Heavenly King

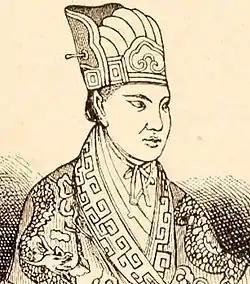
Hong Xiuquan, 1st Heavenly King of the Taiping Heavenly Kingdom

The most recent historical, as well as most well known use of the title Heavenly King is from the rule of Hong Xiuquan during the Taiping Heavenly Kingdom. Unlike previous leaders such as those during the Sixteen Kingdoms period, the rationale behind proclaiming himself a "heavenly" king is quite different. The Taiping Heavenly Kingdom's origins were deeply rooted in quasi-nationalism and religious zeal, with Hong having stated that he had received direct orders from God to become king. This reasoning behind becoming king led to Hong believing that he had been appointed to become a heavenly king, that is, a king appointed directly by heaven inside a directly appointed heavenly kingdom.